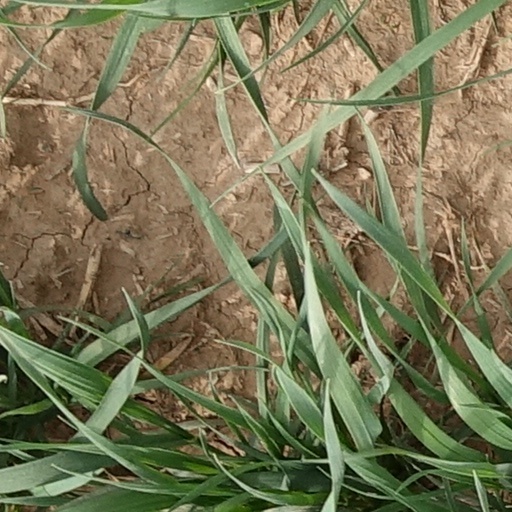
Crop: wheat